Storage room

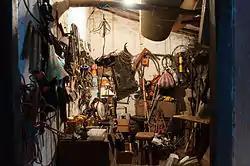
A messy and dark storeroom

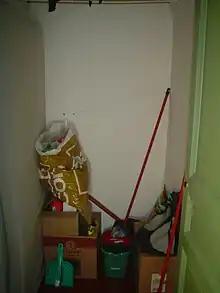
A classical janitor's closet, with things left to chance

A storage room or storeroom is a room in a building for storing objects. They are not designed for permanent residence, and are often small and without windows. Such rooms often have more lenient requirements for fire protection, daylight entry and emergency exits compared to rooms intended for permanent residence.